Daniel Itzig

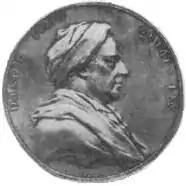
Medal posted for Daniel Itzig's 70th birthday in 1793

Itzig was born in Berlin. His family was mercantile. Itzig was a banker and a mintmaster in partnership with Veitel Heine Ephraim. Together they leased all the mints in Saxony and Prussia. During the Seven Years' War they assisted Frederick the Great in debasing the Saxonian currency and spreading the Ephraimiten, not only in Saxony, but also in Silesia, Poland, Bohemia and Courland.